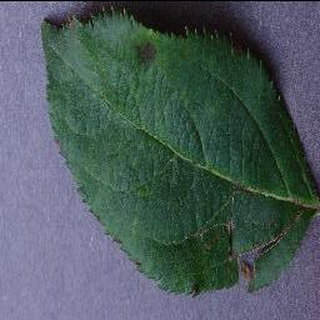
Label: apple_apple_scab